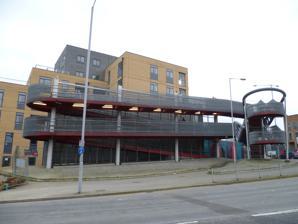
Building: Wilmer Way footbridge
Country: United Kingdom
Year built: 2012
Pedestrian bridge in London This article is an orphan , as no other articles link to it . Please introduce links to this page from related articles ; try the Find link tool for suggestions. ( December 2022 ) North end of Wilmer Way bridge. The Wilmer Way footbridge is a pedestrian bridge over London's North Circular Road in Arnos Grove . The bridge joins Wilmer Way in the north and Ollerton Road in the south. The bridge was opened in the summer of 2012 and replaced a pelican crossing . A routine inspection by Transport for London in 2014 revealed defects in the structure, leading the bridge's staircase to be closed off for repairs. Delays in carrying out the work resulted in questions being asked of Boris Johnson , the London Mayor, at the London Assembly during the Mayor's Question Time. North end looking towards Wilmer Way. Looking towards Ollerton Road. Closed staircase, north end, February 2016. References